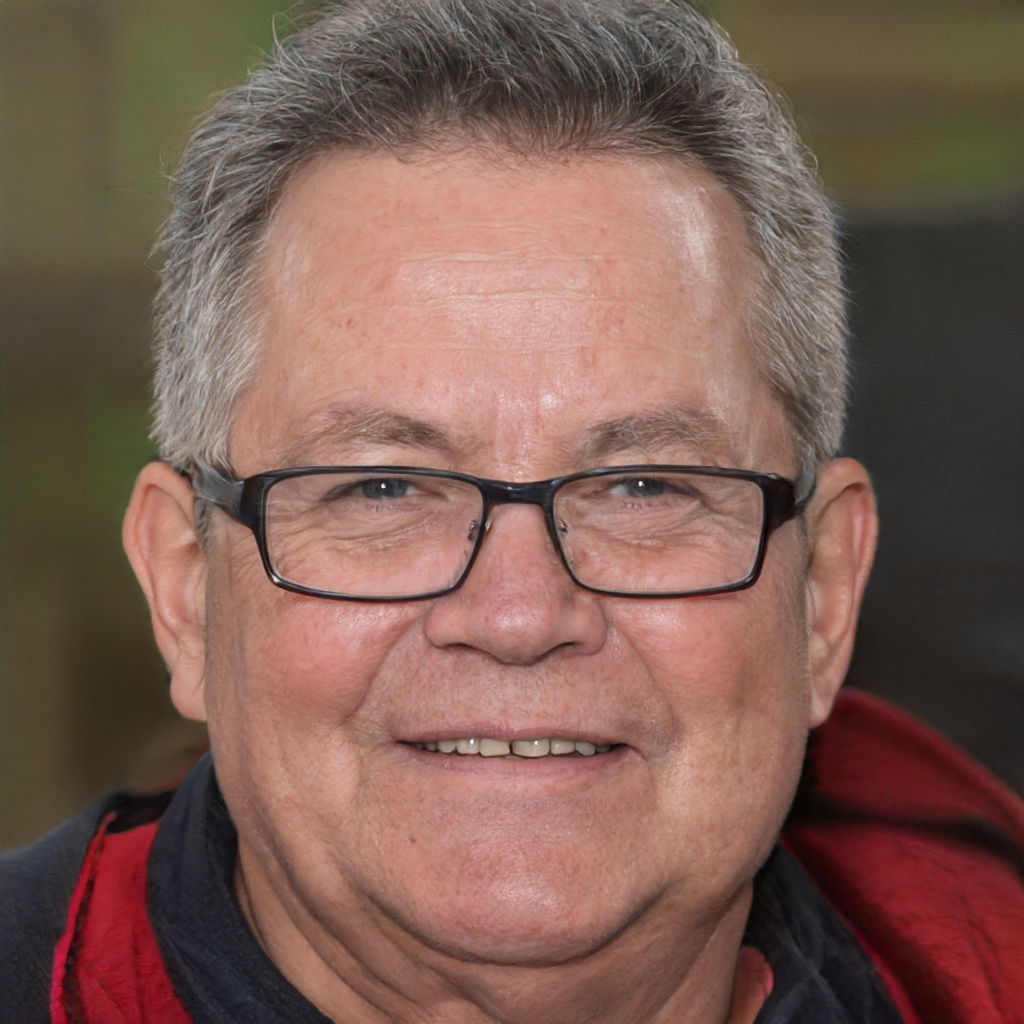
Gender: Male